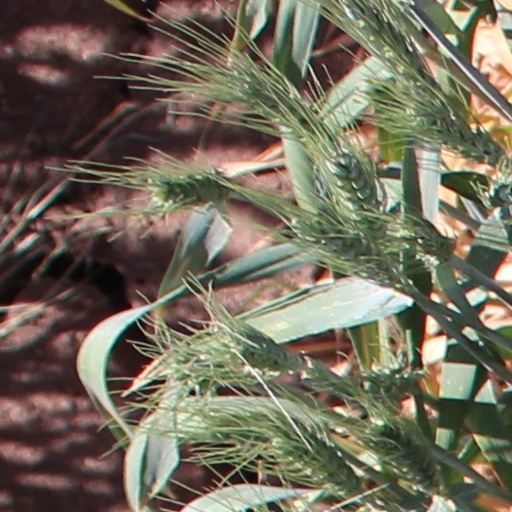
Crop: wheat